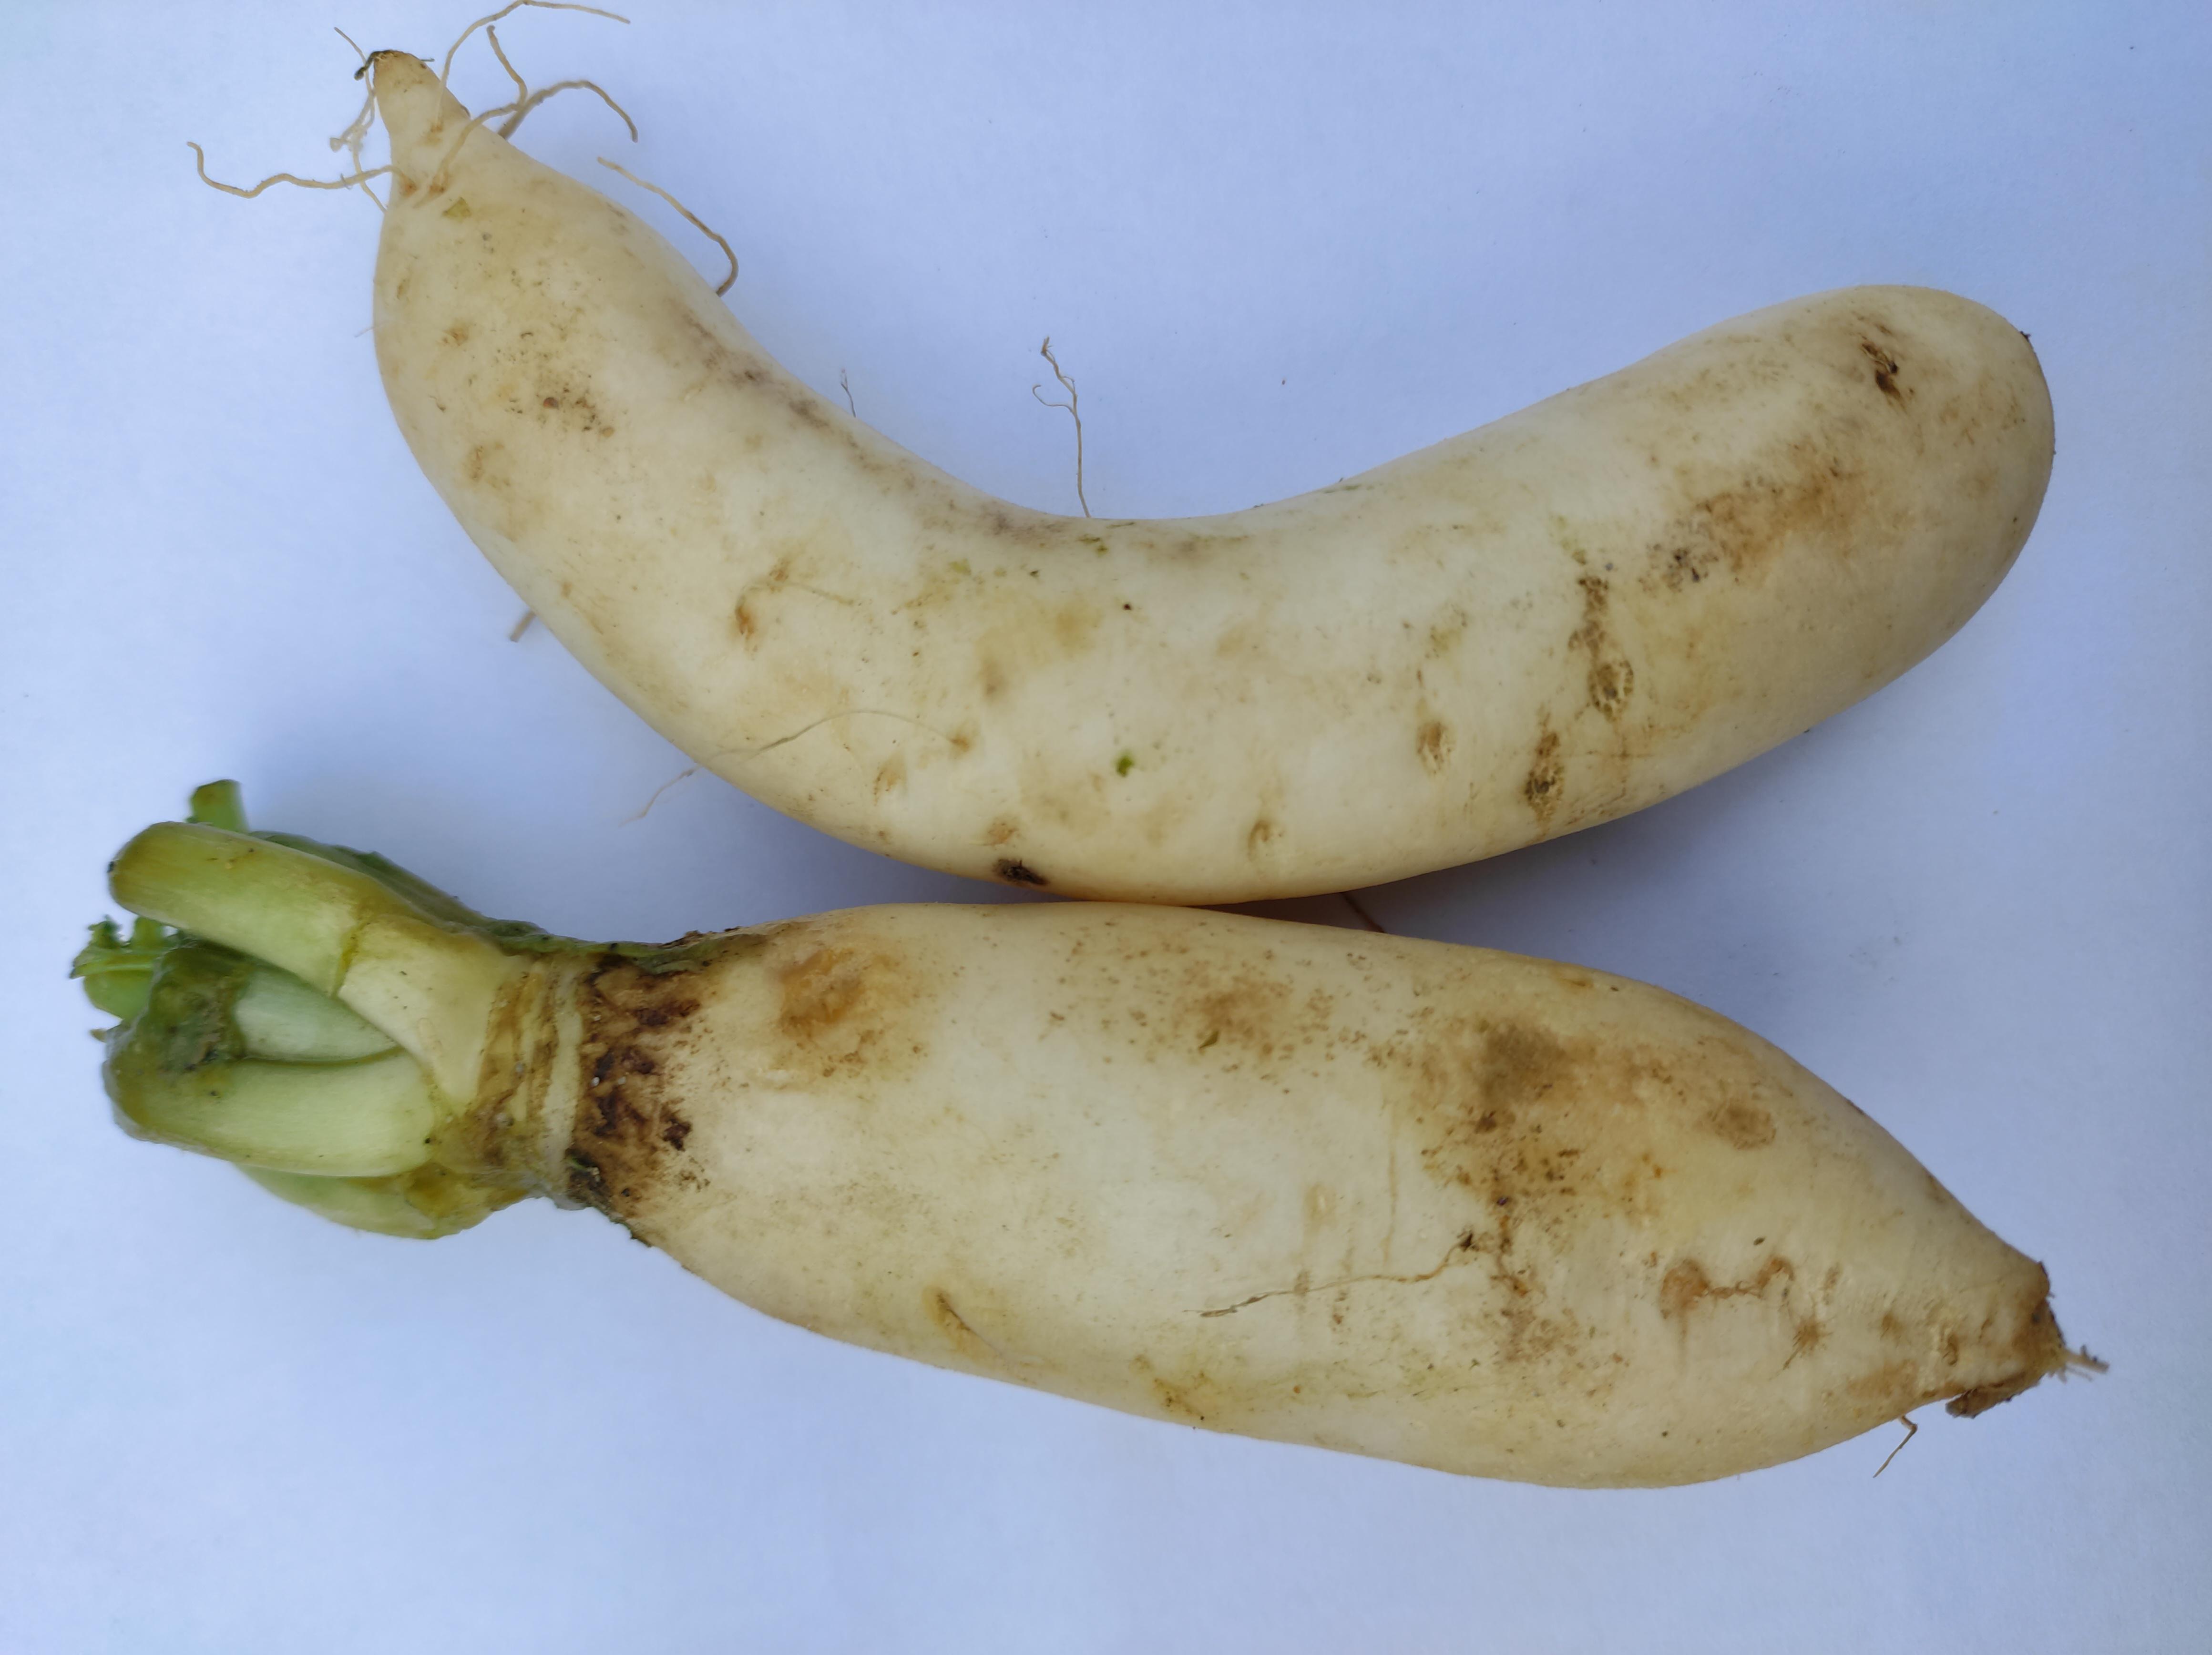
Label: Radish